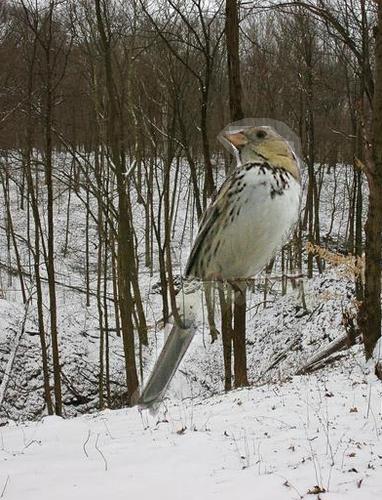
Bird species: Harris_Sparrow
Bird type: landbird
Background: land